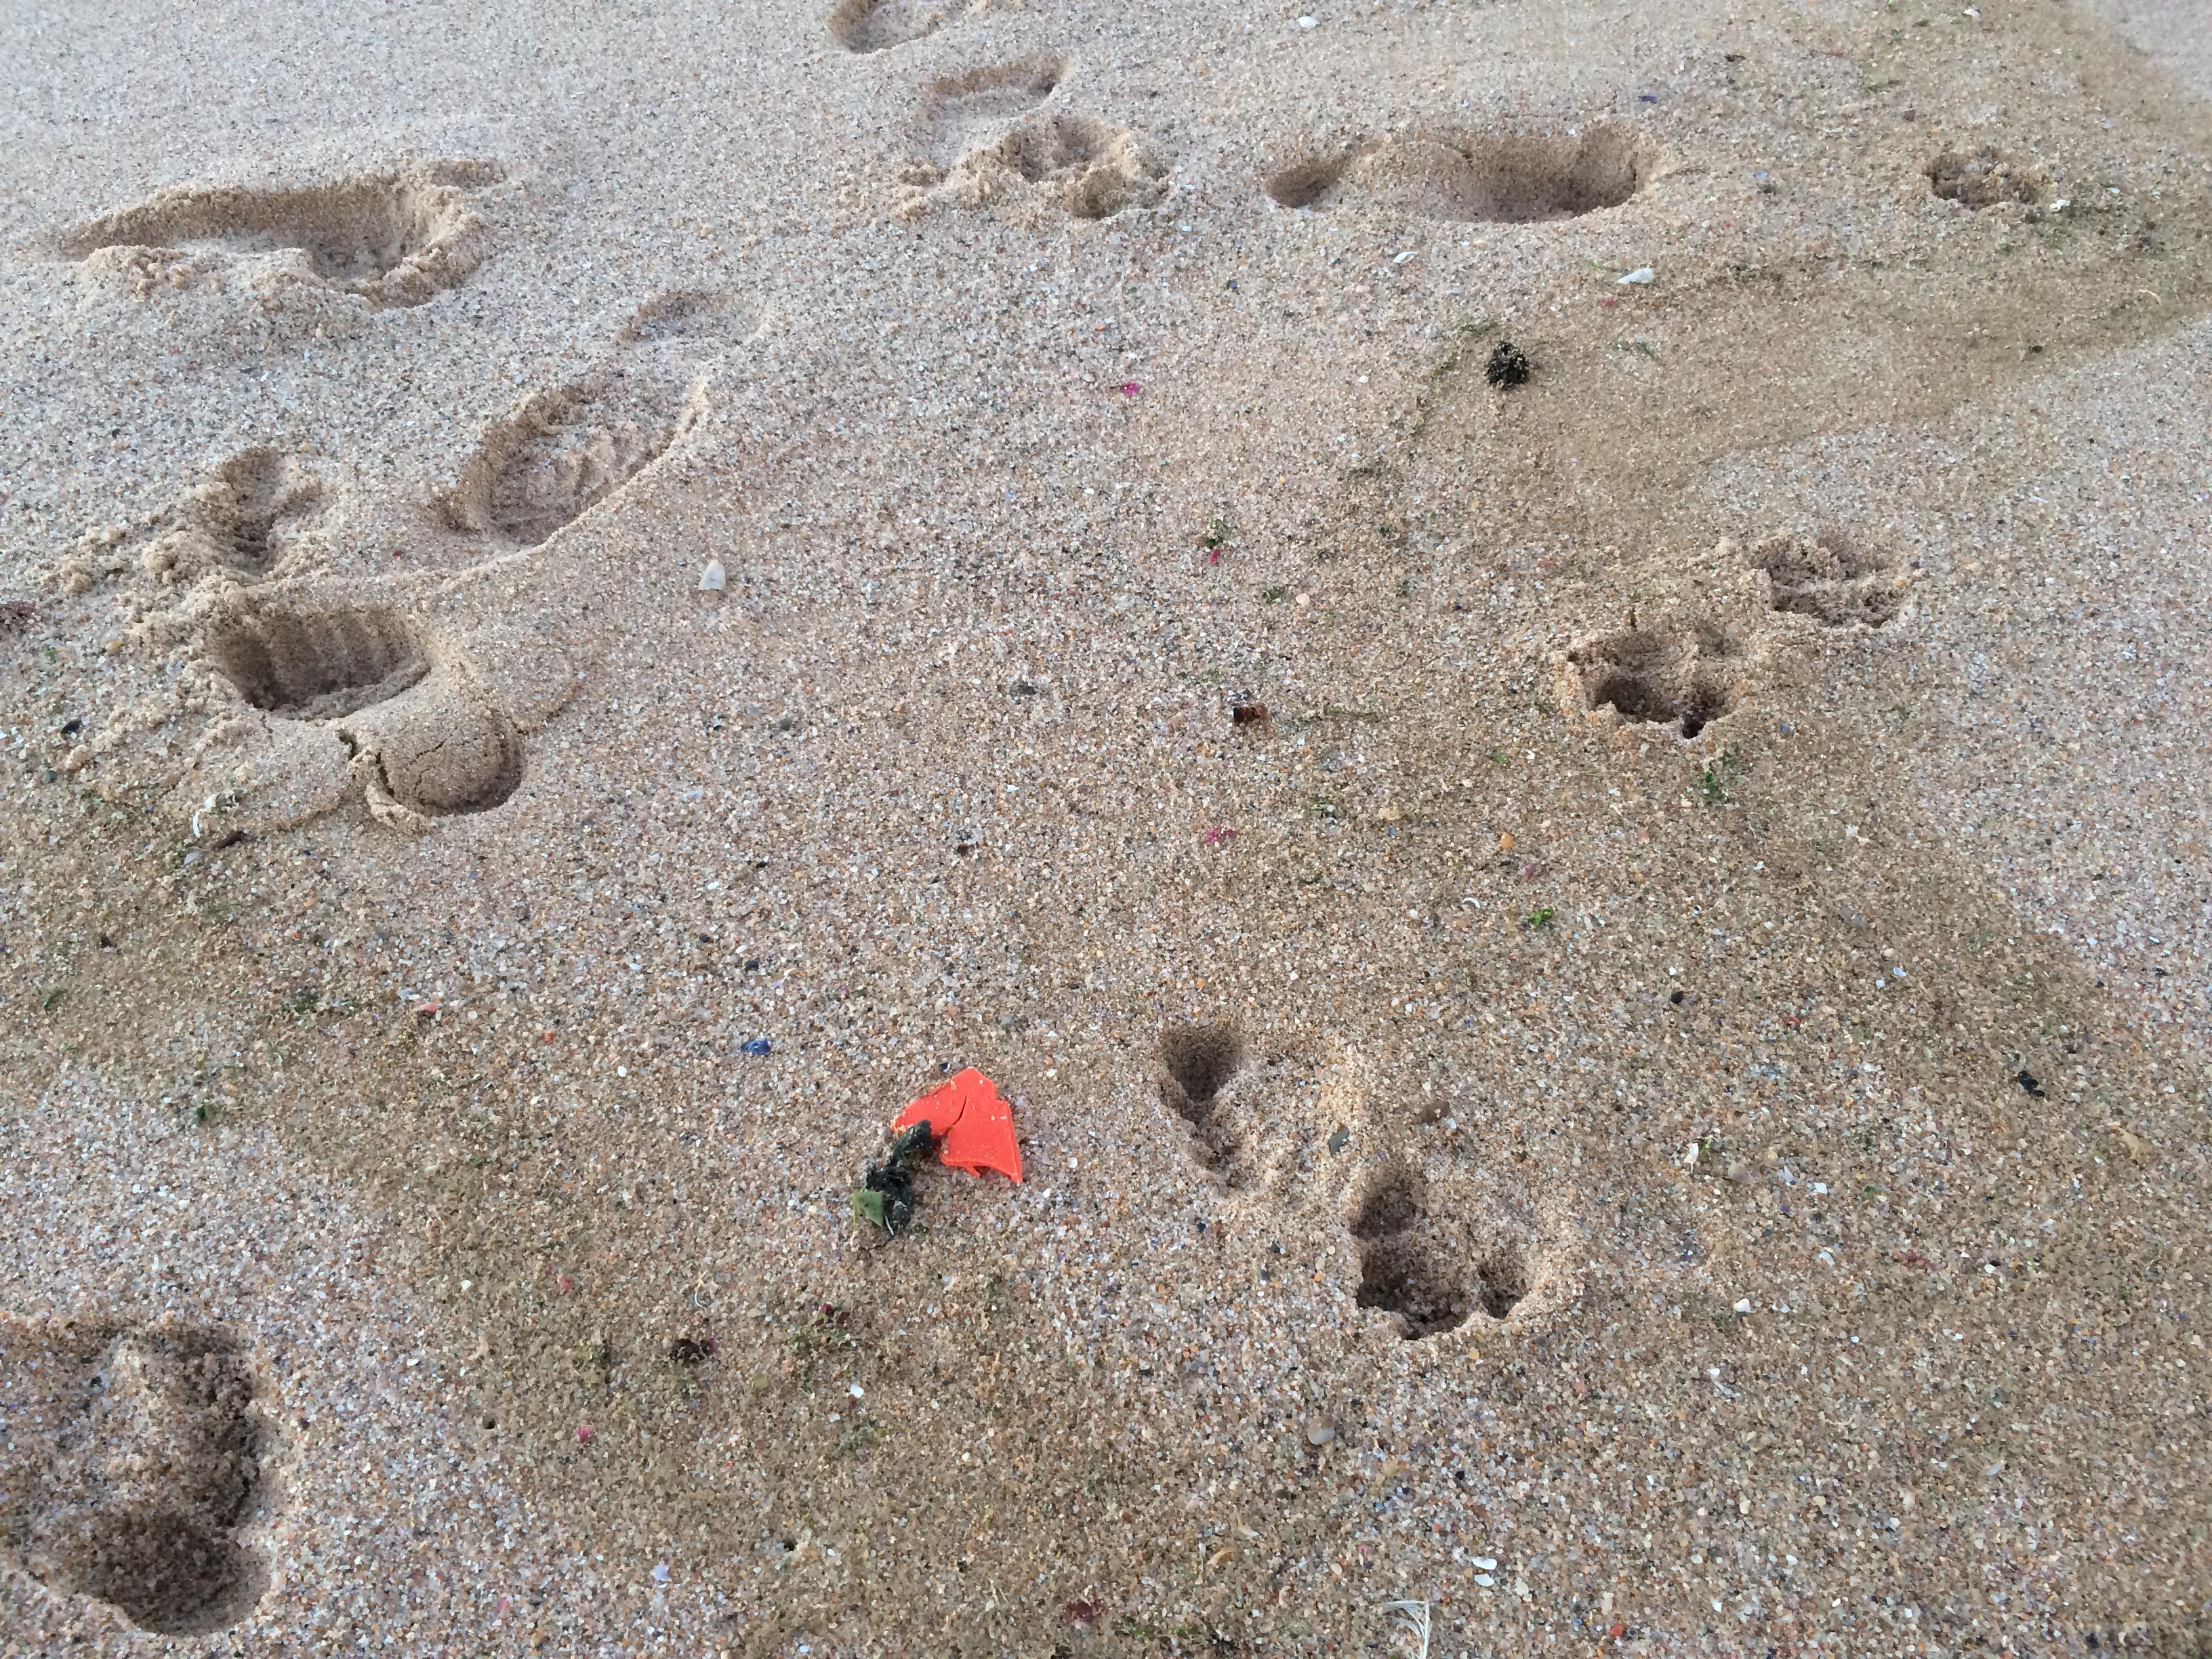
Object: Other plastic (Other plastic)

Object: Other plastic (Other plastic)